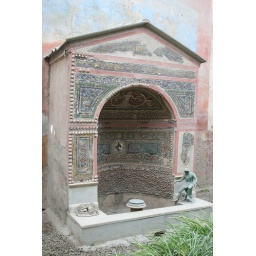
A water font in a house in the ruins of Pompeii